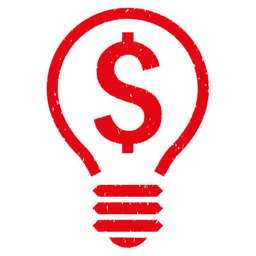
grainy textured icon for overlay watermark stamps .